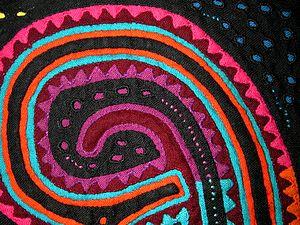
Le mola, ou mor est une sculpture sur tissus produite traditionnellement par les femmes amérindiennes Cuna, ou Kuna, du peuple Tulé, peuple vivant, pour l'essentiel, sur le territoire autonome de Guna Laya à Panama. D'autres petits groupes Cunas vivent à Panama dans l'isthme de Darién, en Colombie, à l'embouchure du fleuve Atrato.